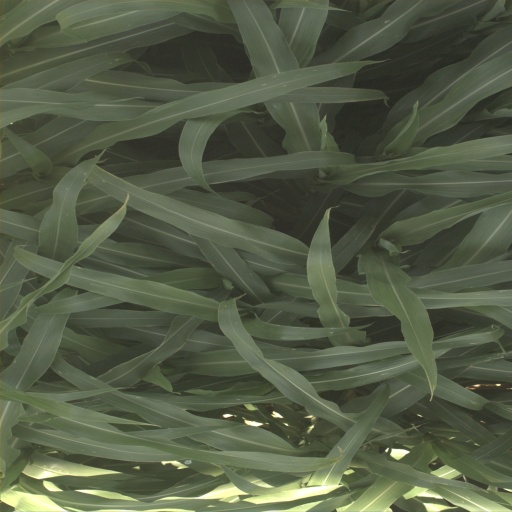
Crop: sorghum